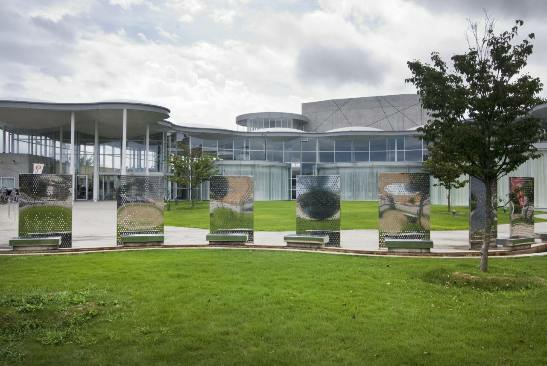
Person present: No